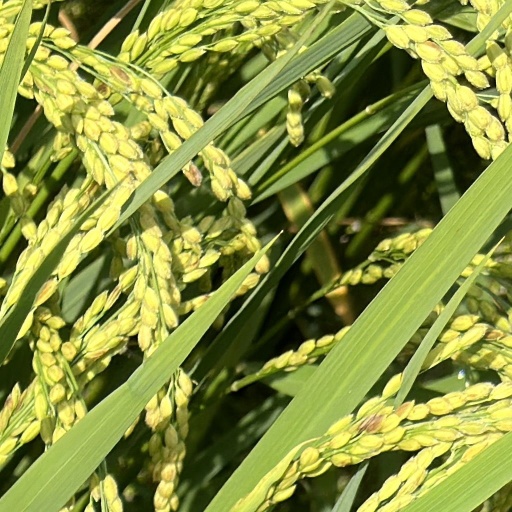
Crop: rice